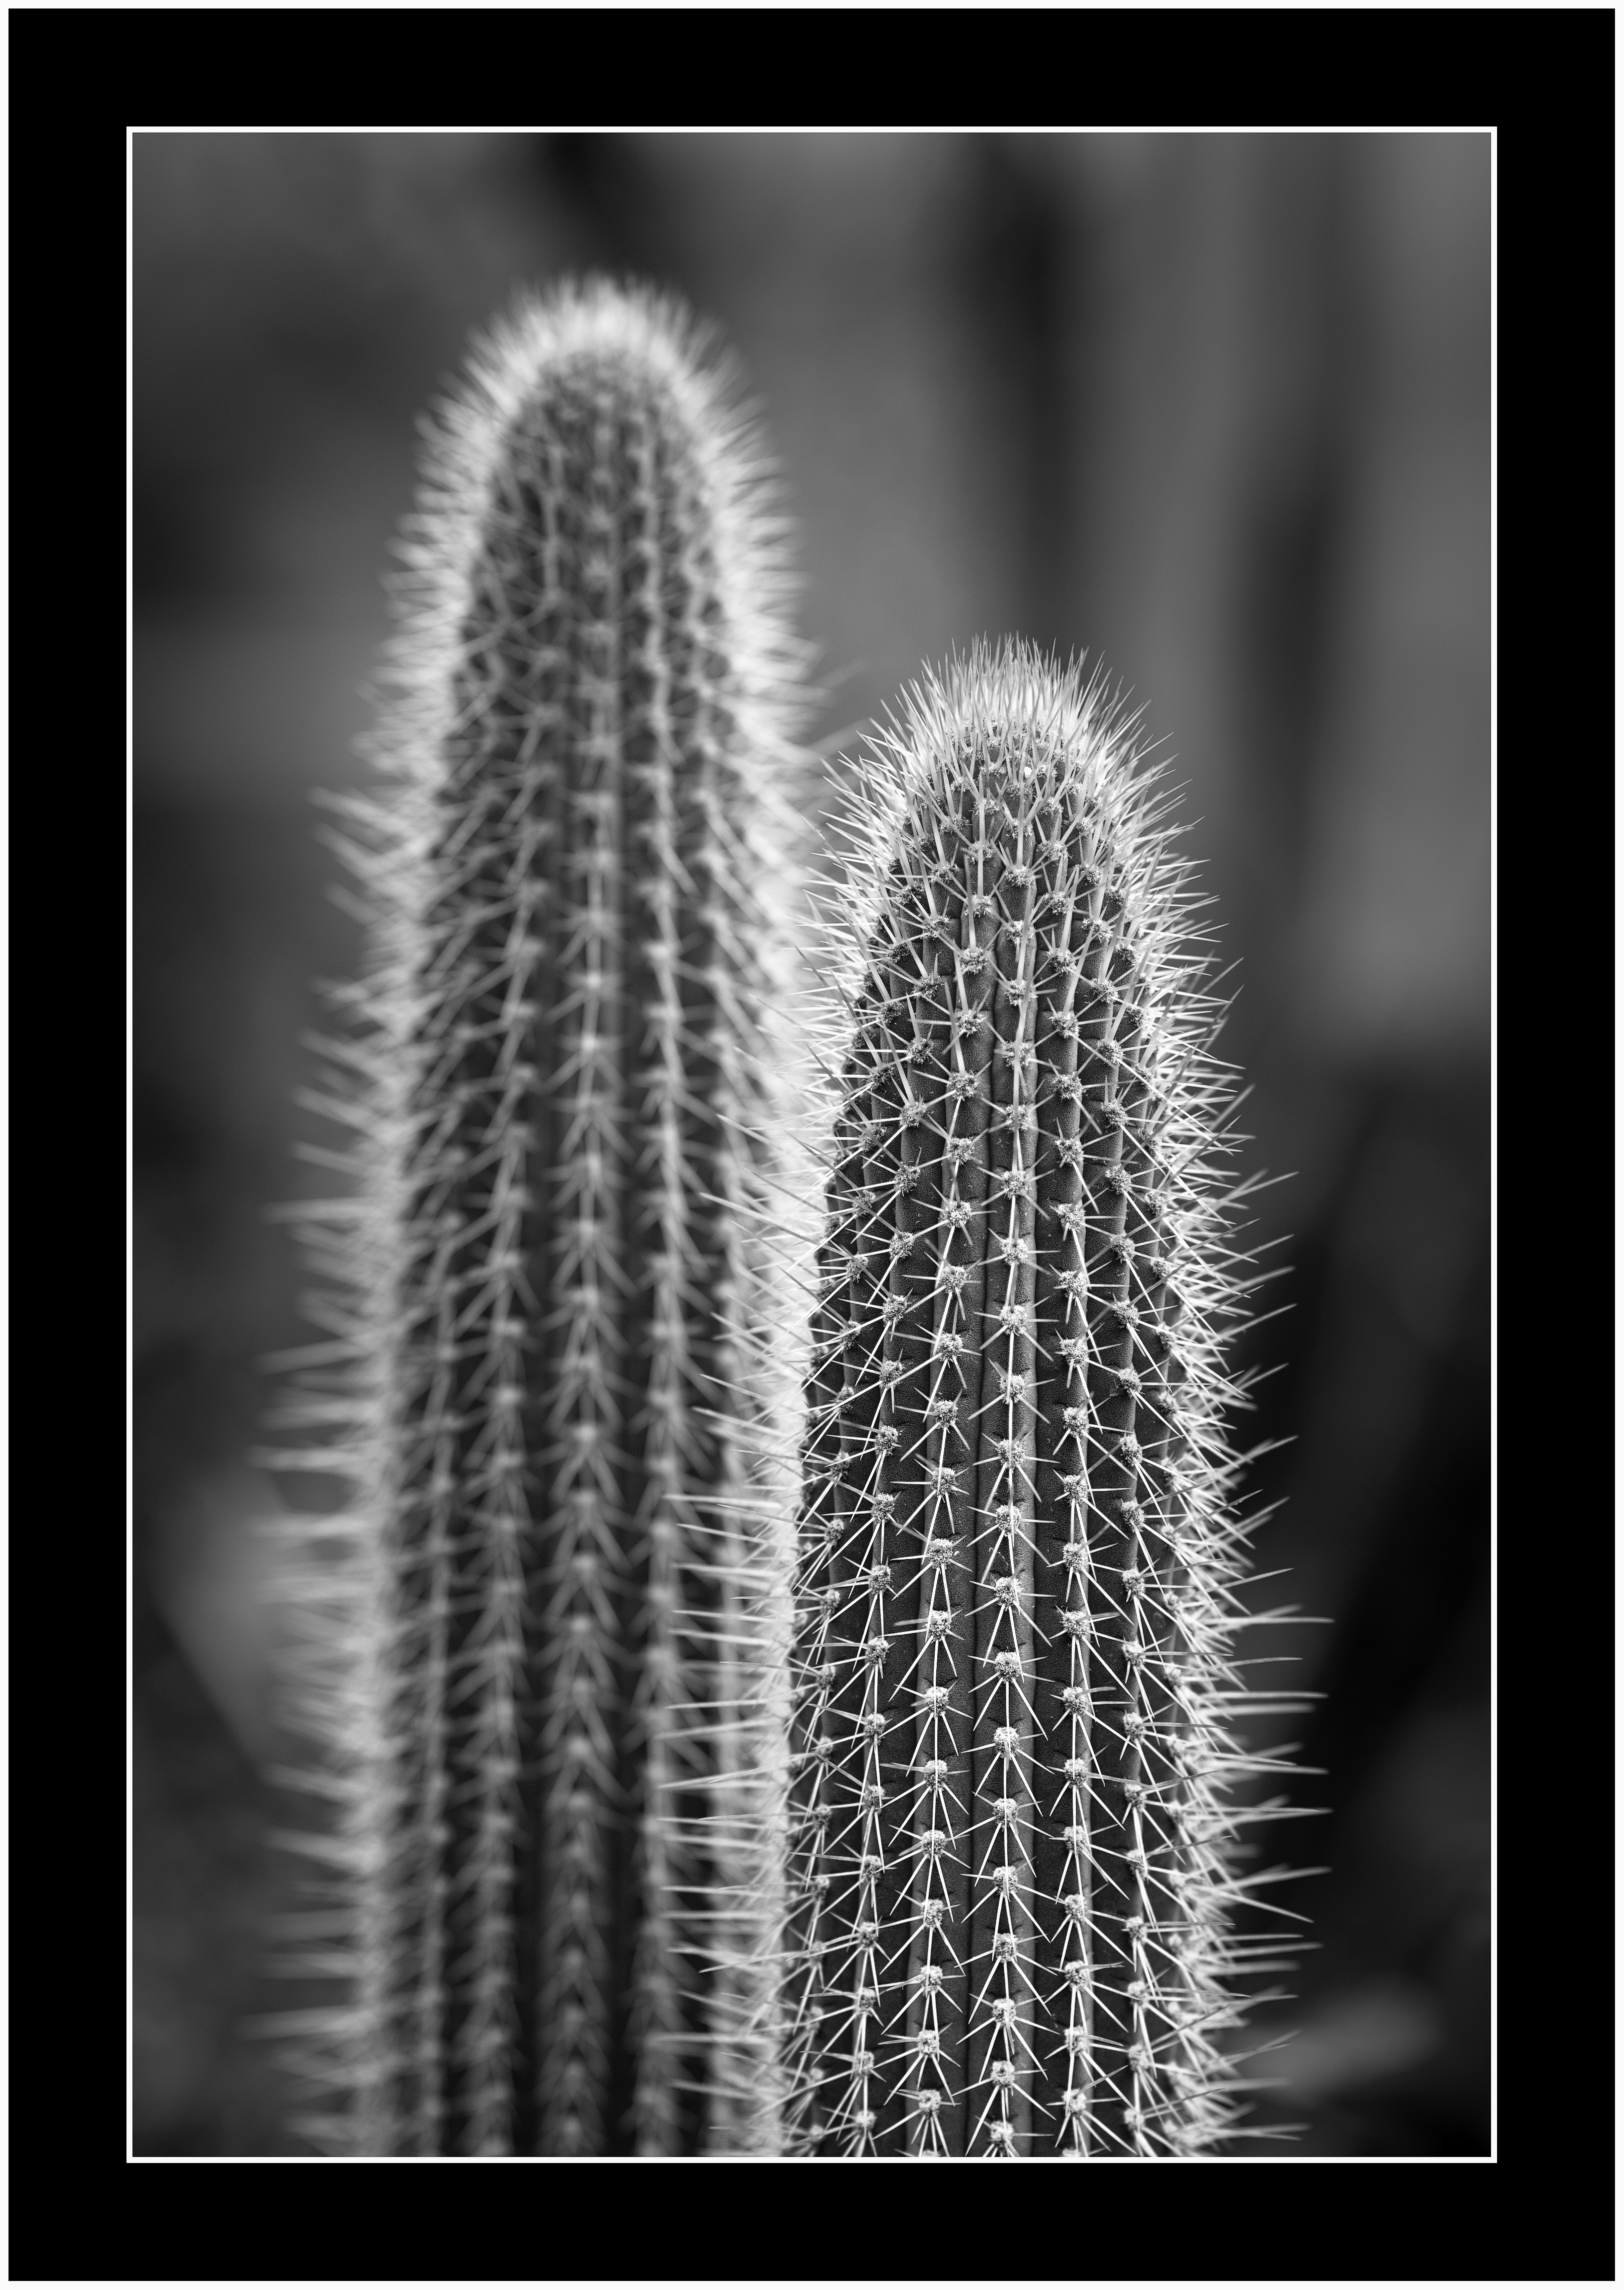
cactus, sharp, bokeh, black and white, plant, white, flower, dark, dry, contrast, nikon, black, point, monochrome, dessert, cacti, blackandwhite, towers, gardening, 85mm, nikkor, twin, fullframe, horticulture, pointed, flowering plant, monochrome photography, plant stem, land plant, hedgehog cactus